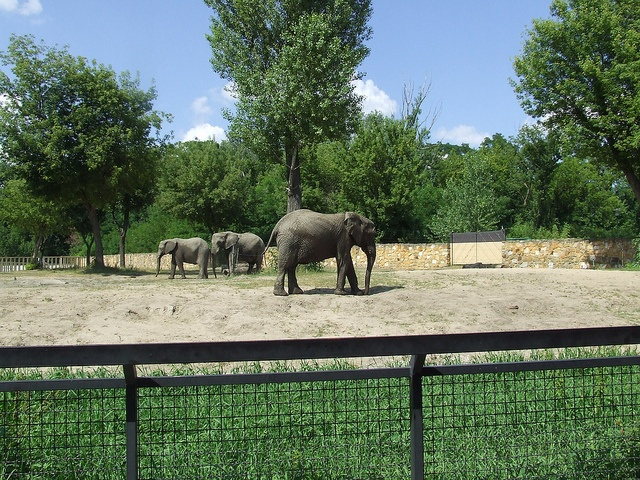
A group of large elephants on a field.
a couple of elephants walk in a caged area
there are many elephants together at a zoo
Several elephants walking around the huge zoo pen
Three elephants walking in a fenced area next to a forest.